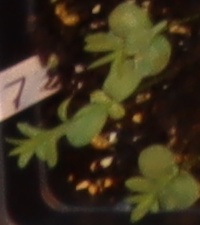
Label: Flax